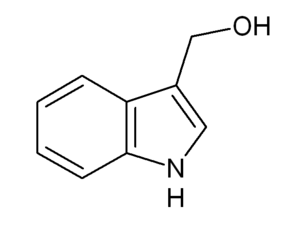
Les glucosinolates, autrefois appelés hétérosides soufrés, ou « thioglucosides », sont des composés organiques rassemblant autour d'un atome de carbone :